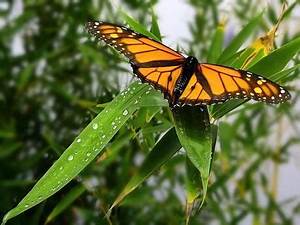
Label: farfalla